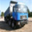
Label: truck